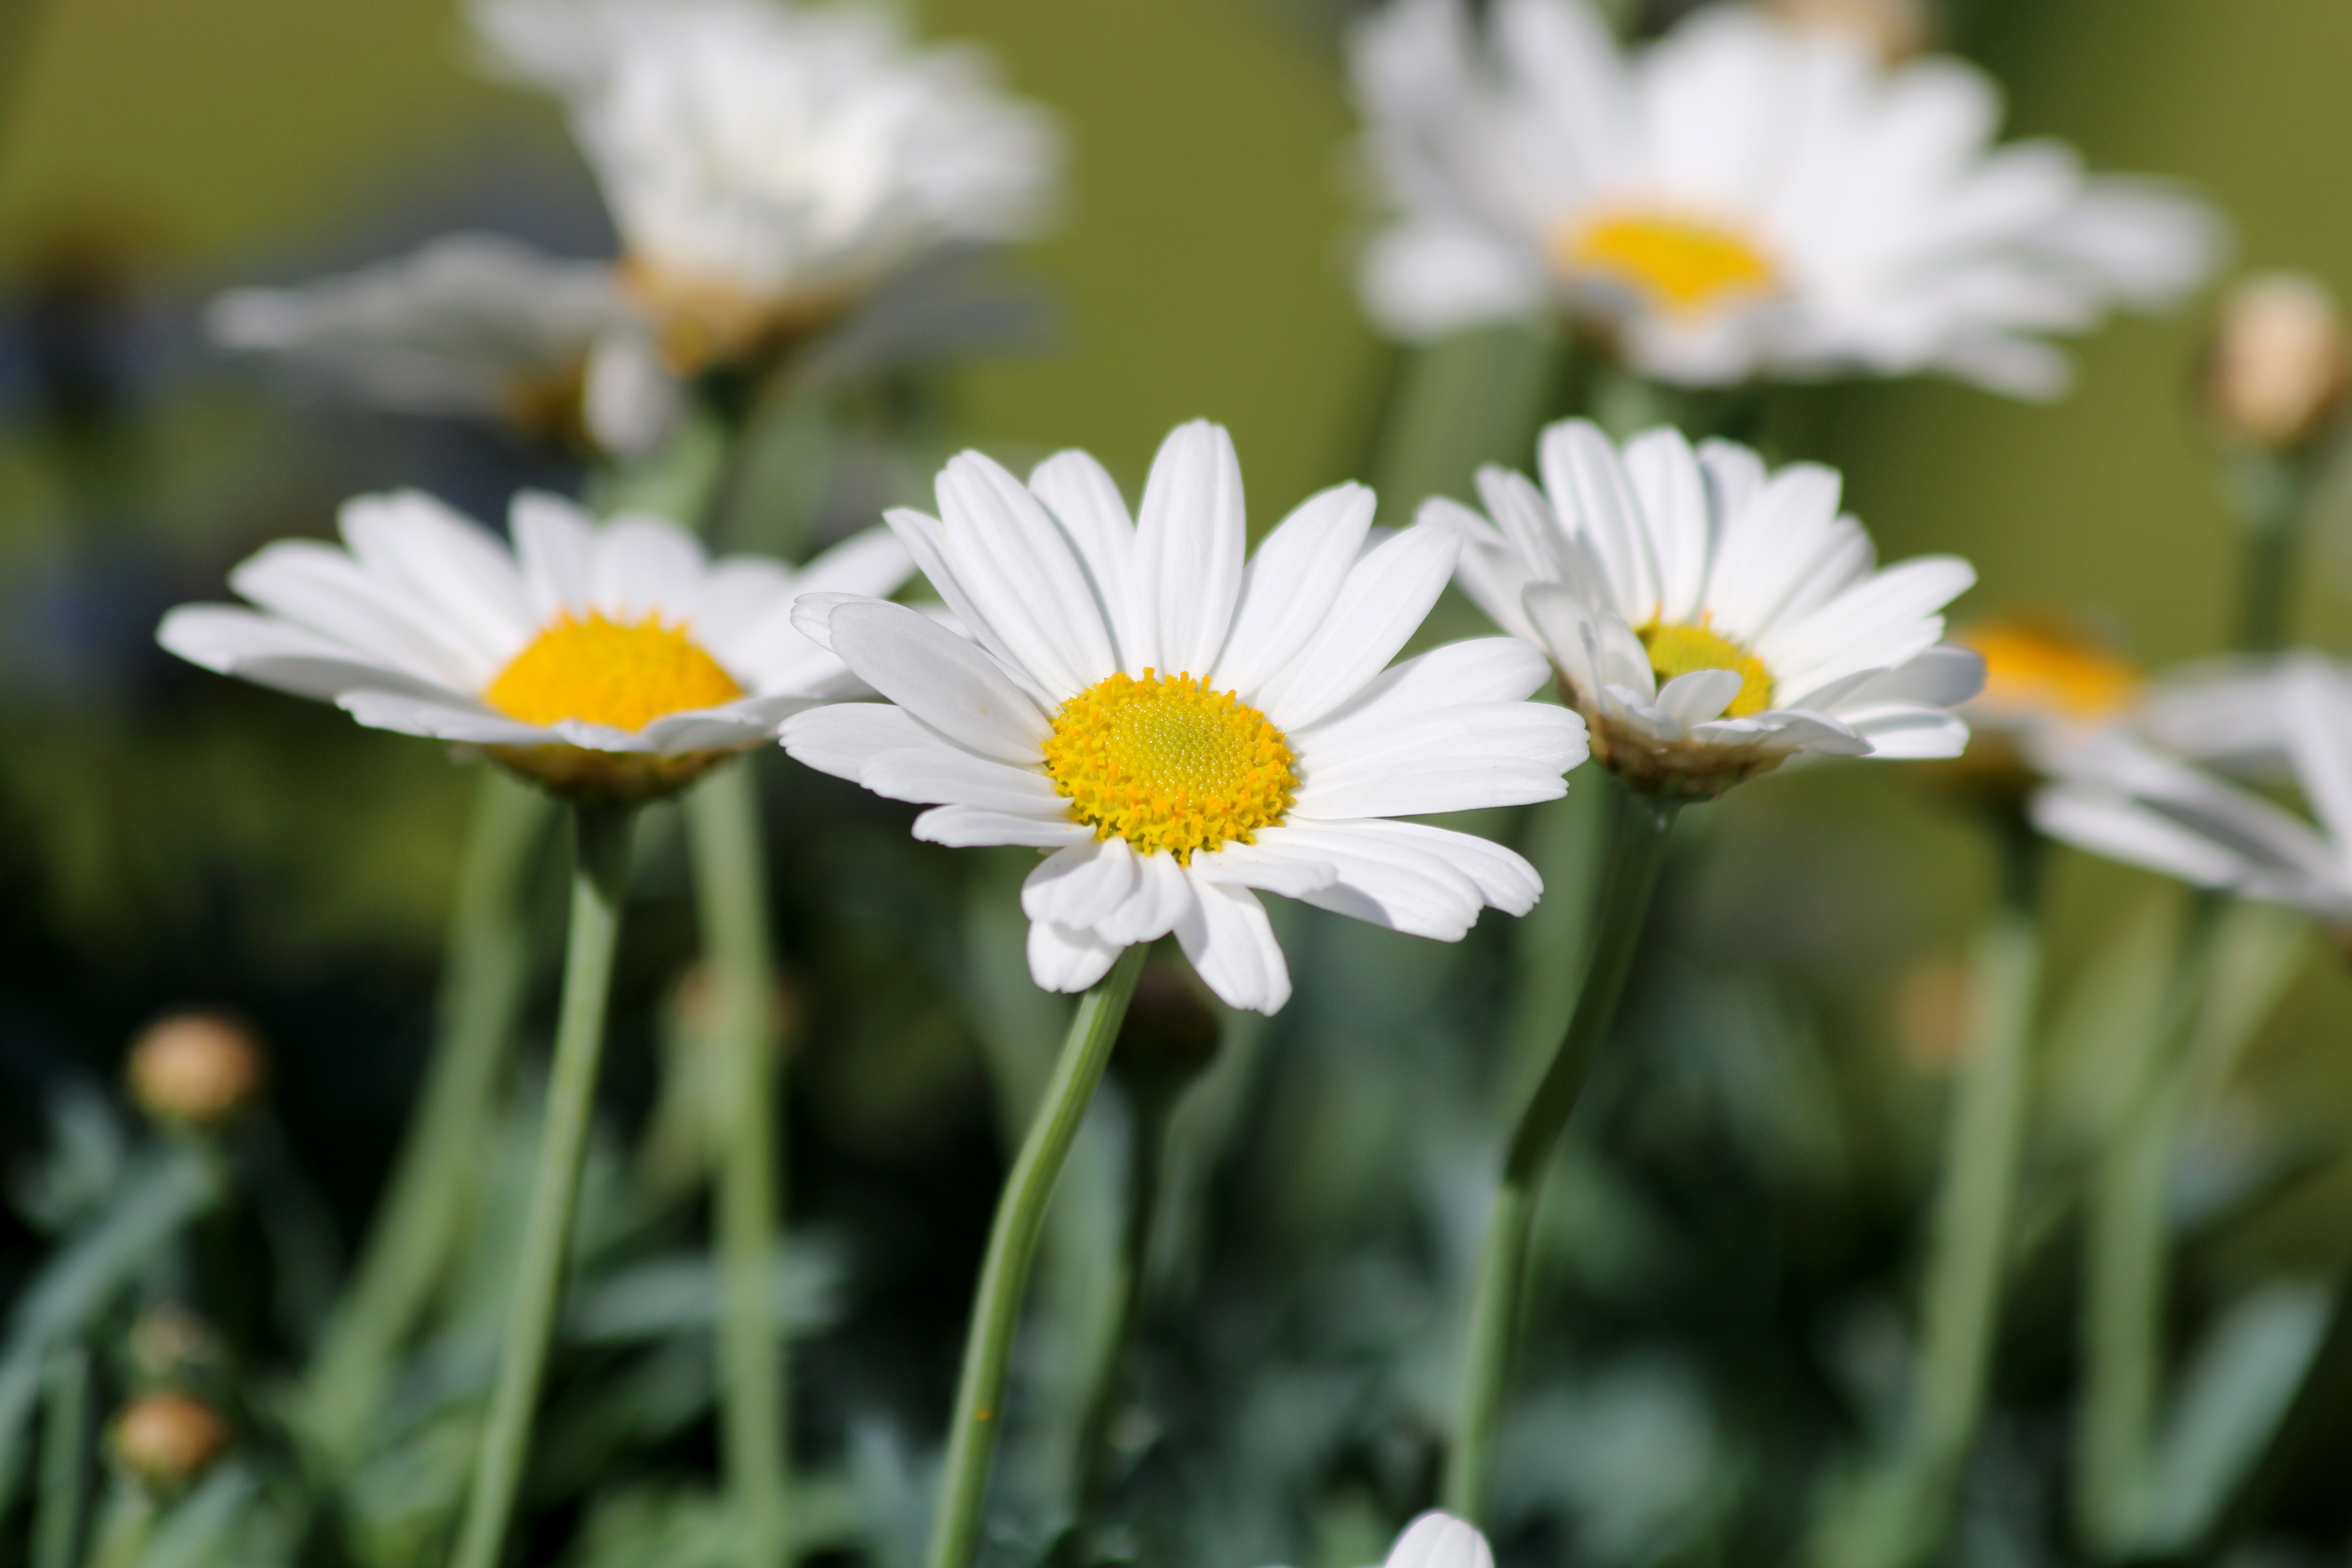
plant, field, meadow, flower, petal, summer, daisy, botany, flora, wildflower, macro photography, flowering plant, daisy family, oxeye daisy, land plant, chamaemelum nobile, marguerite daisy